Walt Disney's World War II propaganda production

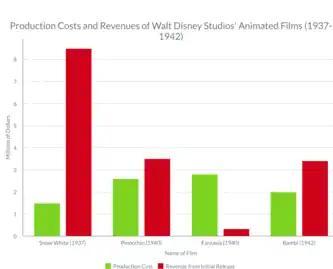
Production costs and revenues of Walt Disney Studios' Animated Films (1937-1942)

Leading into World War II, Walt Disney Studios was on the verge of bankruptcy. While Walt Disney studios had entered the early 1940s with major profits from films like "Snow White" which had seen high revenues, Walt Disney had a tendency to use all profits from released films towards the production of new ones. In 1941, with the release of "Fantasia", this policy led to severe economic loss within the company. Walt Disney spent four times more than his planned budget on the production of "Fantasia" which totaled about $2.8 million. However, "Fantasia" did not receive the attention Walt Disney thought it would. The release of the film was met with low attendance and poor reviews. In its road-shows of the film, Walt Disney Studios made only $325,000. The studio lost about the equivalent of $15 million (2015 dollars). Other films like "Pinocchio" also failed to bring in the profits Walt Disney predicted because the war in Europe had prevented European moviegoers from seeing the film, minimizing the studio's foreign revenue. With the extreme loss in profits and revenue, Walt Disney Studios, unable to keep its large number of employees on the payroll, laid off many of its animators. This led to a labor strike of nearly half of the studio's remaining 800 employees in the spring of 1941. The strike went on for four weeks until Walt Disney agreed to join a labor union. As Walt Disney handled negotiations with the labor union, Roy Disney attempted to persuade the studio's main distributors to invest more money in the film company, trying to secure more production funds for the studio which could no longer afford to offset production costs with employee layoffs. Roy was unsuccessful in finding any new investments.